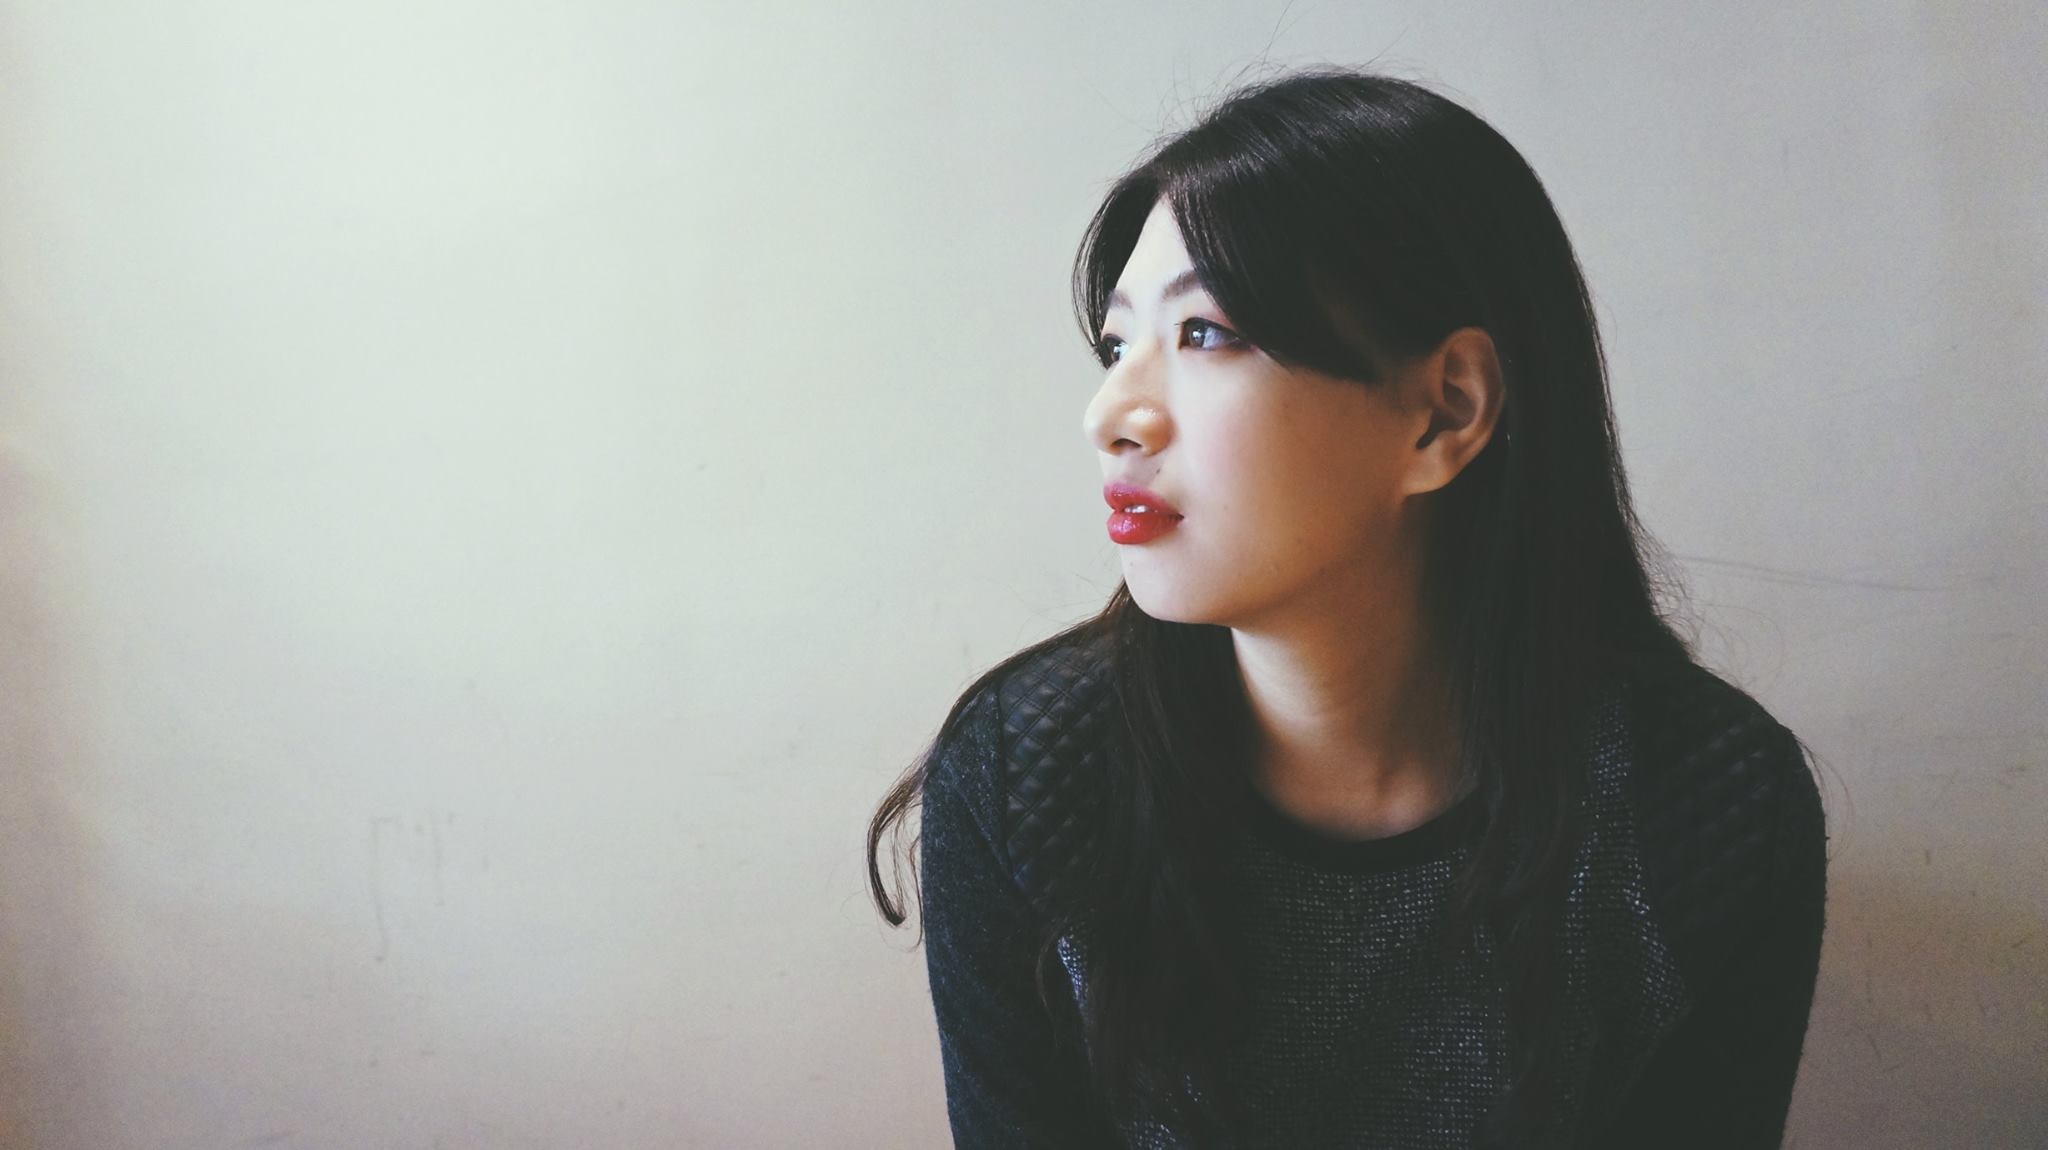
person, girl, woman, hair, photography, portrait, model, young, asia, fashion, black, lady, facial expression, hairstyle, sad, face, nose, eye, glasses, head, photograph, skin, beauty, image, emotion, portuguese, photo shoot, lateral face